Rhine-Main S-Bahn

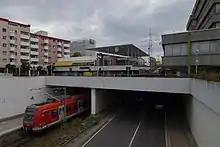
DBAG Class 423 at station "Schwalbach (Limes)"

The City Tunnel Offenbach is long and has three underground stations, which are served by the lines S1, S2, S8 and S9. Opening: 1995